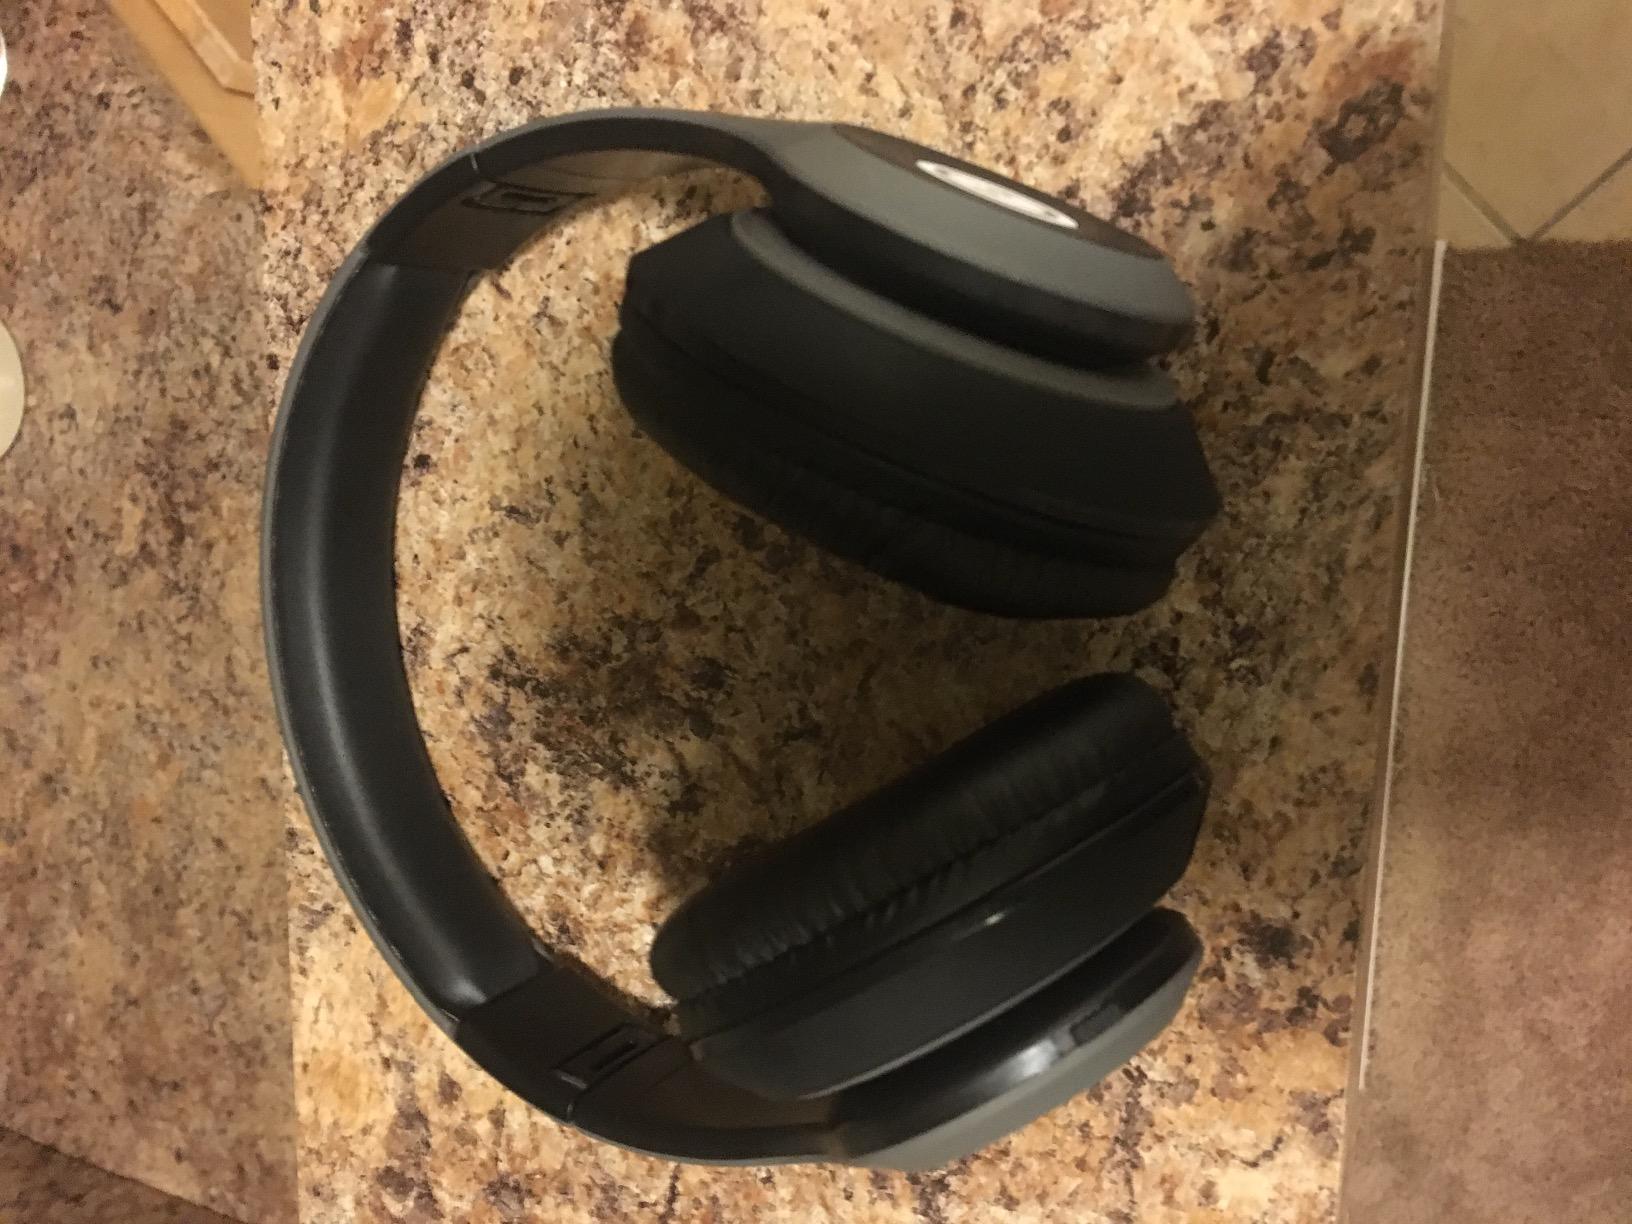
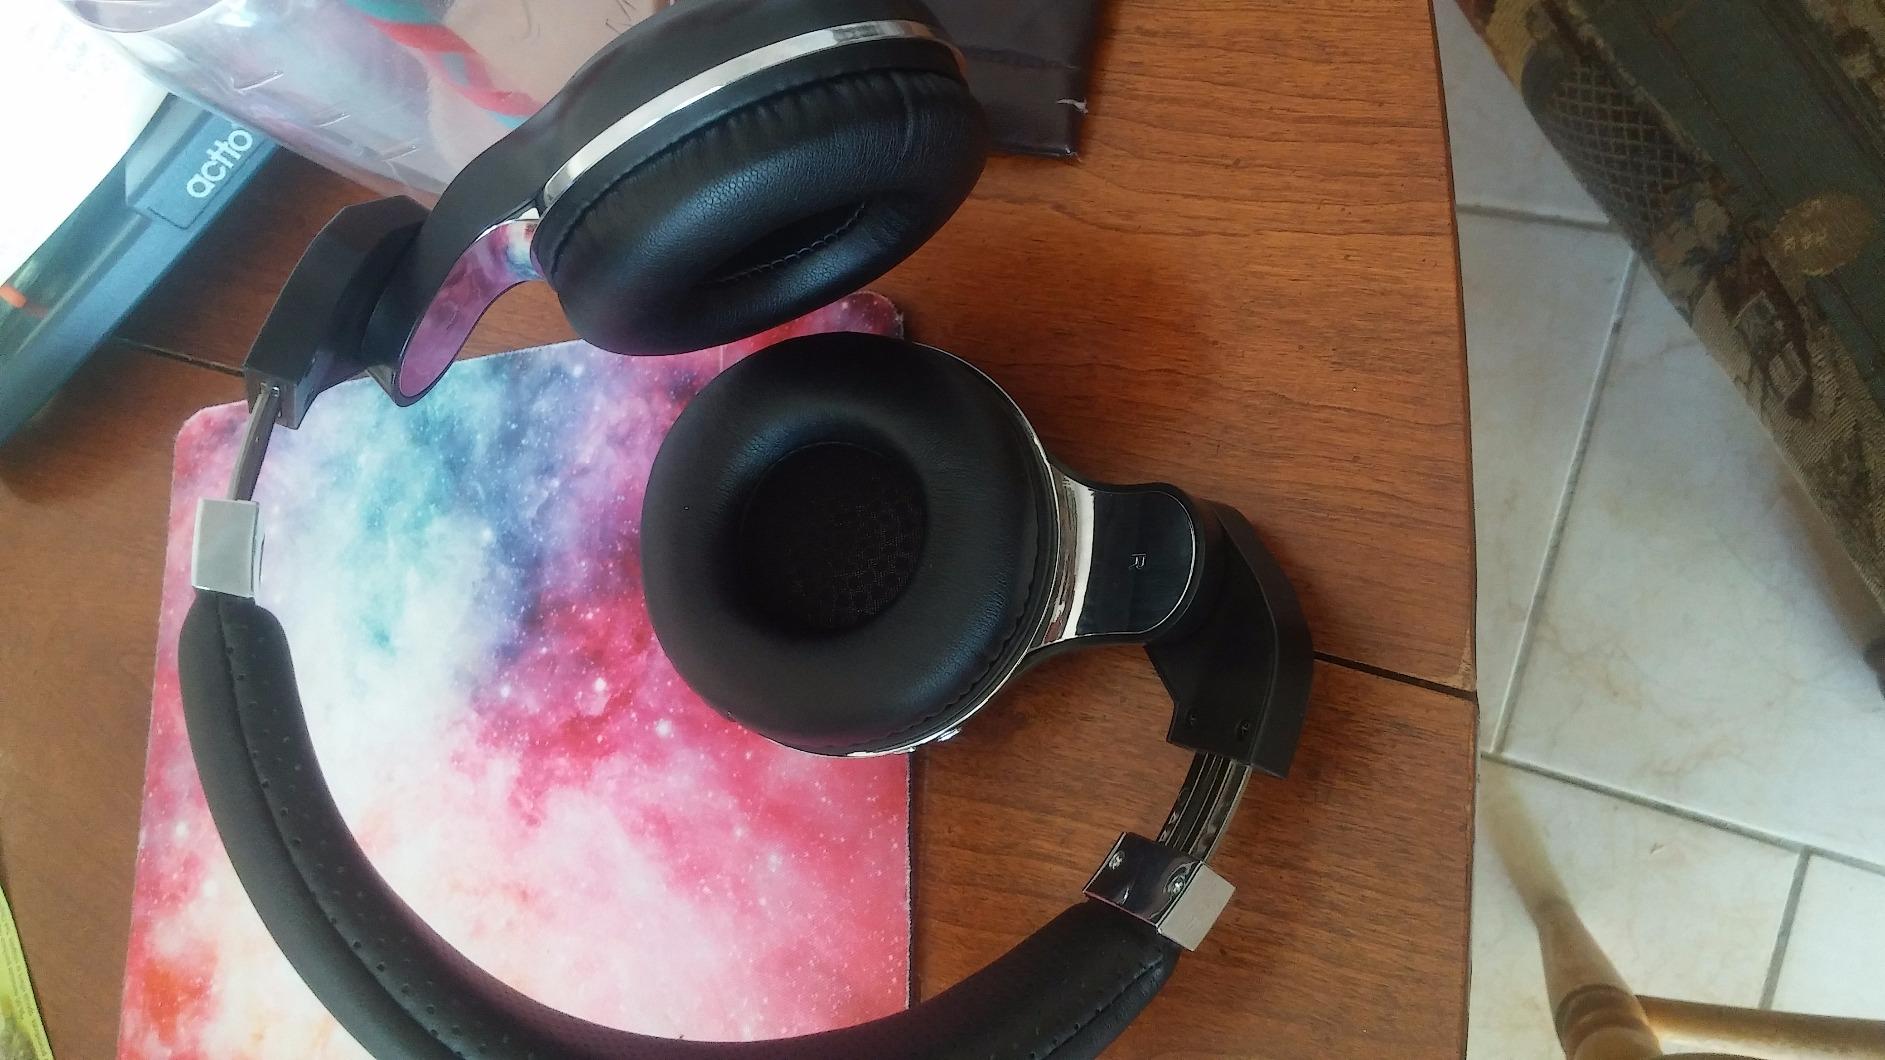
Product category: headphones
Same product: no